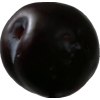
Label: plum